Ruggero Mastroianni

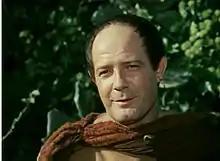
Mastroianni in "Scipione detto anche l'Africano" (1971)

Ruggero Mastroianni (7 November 1929 – 9 September 1996) was an Italian film editor. In his obituary of Mastroianni, critic Tony Sloman described him as "arguably, the finest Italian film editor of his generation."